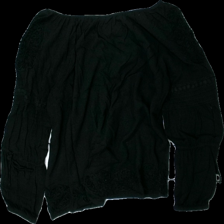
View: back
Type: Blouse
Category: Ladies
Brand: Lab Industries (Kappahl)
Colors: Black
Material: 100% viscose
Cut: Regular, C-collar
Size: S
Season: All
Trend: Denim
Price range: <50
Recommended usage: Reuse